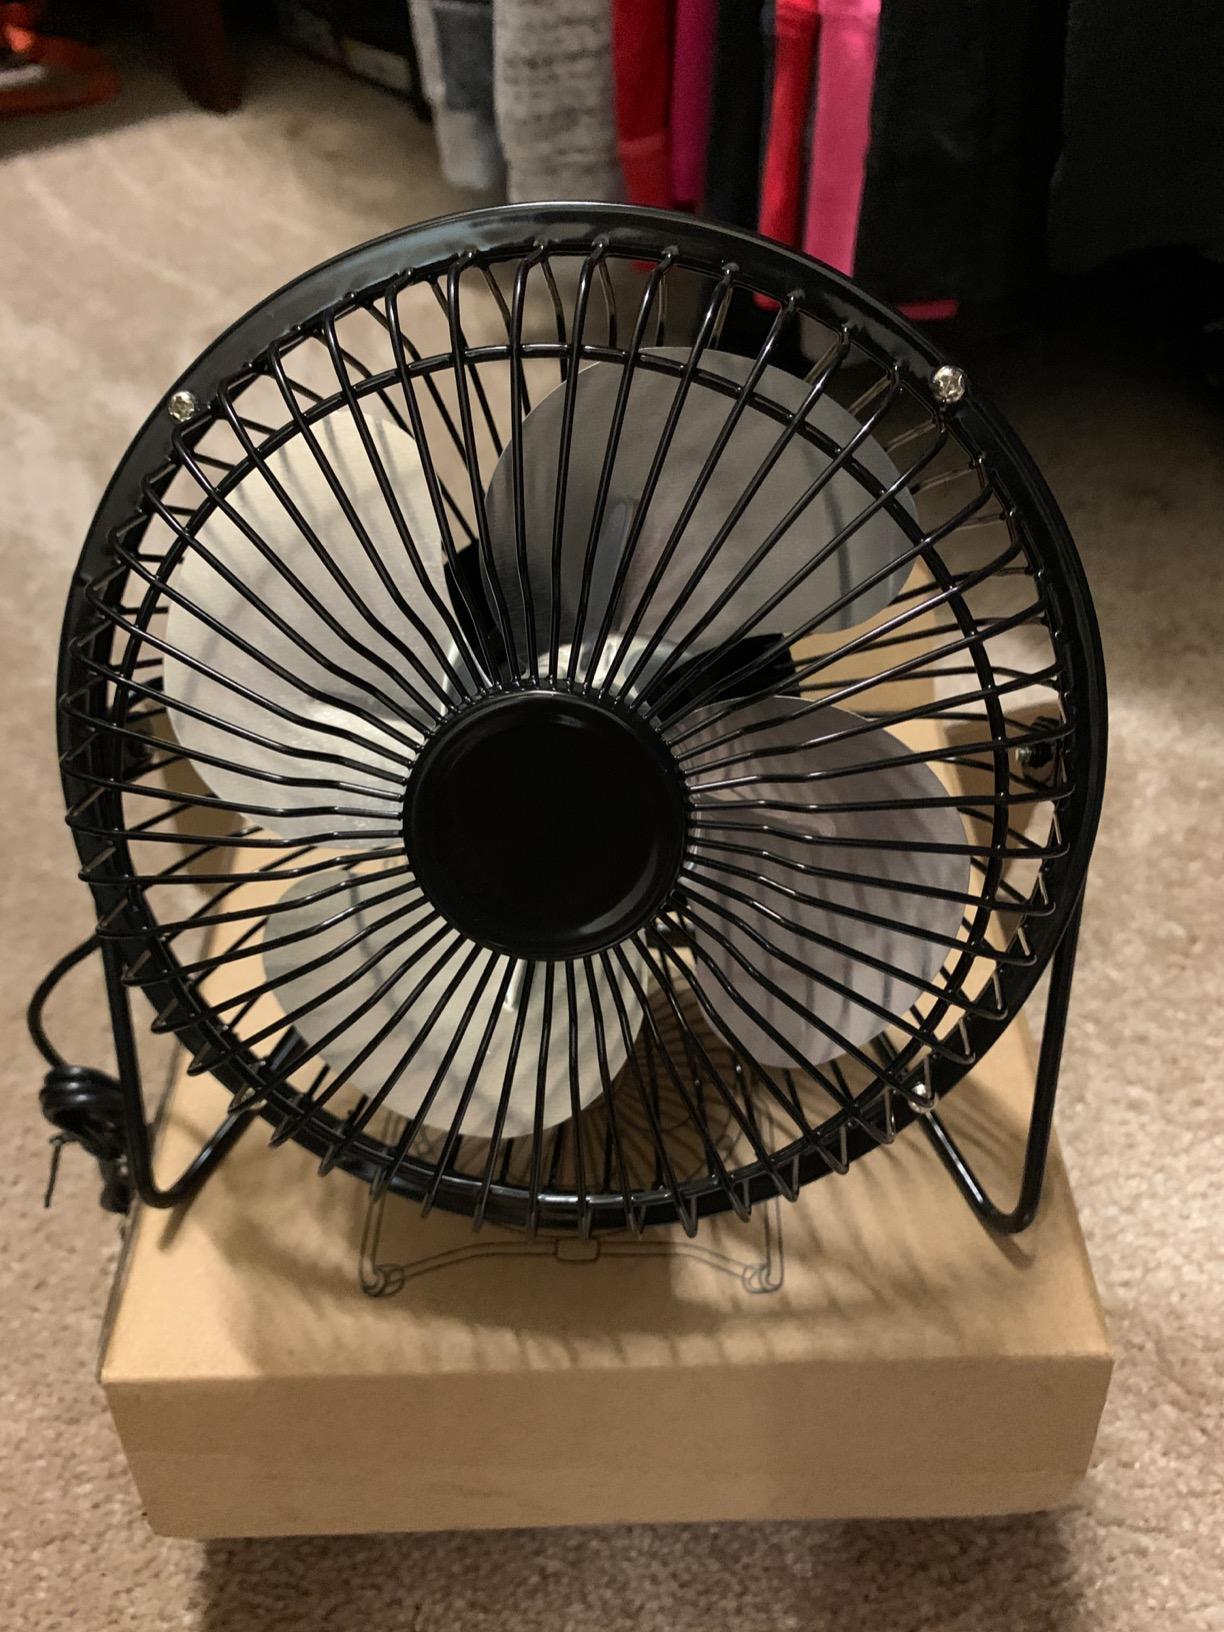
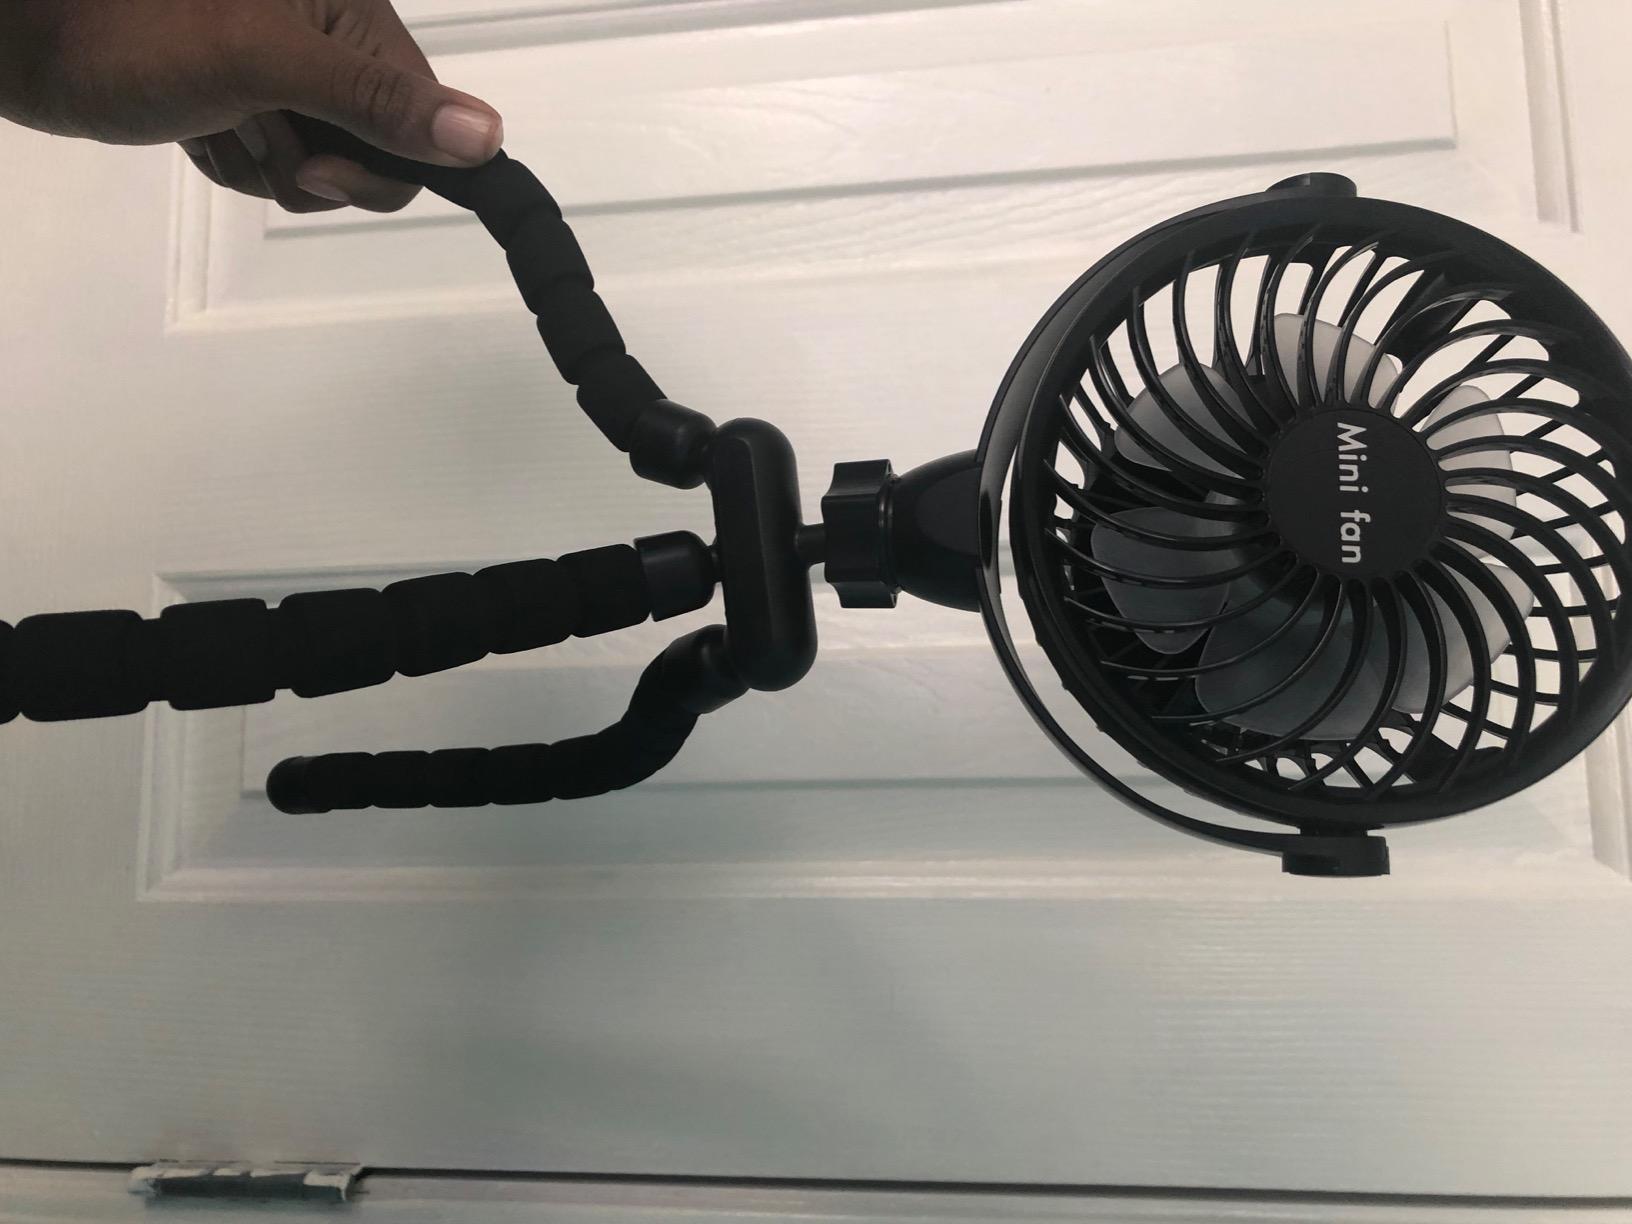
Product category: fan
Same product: no